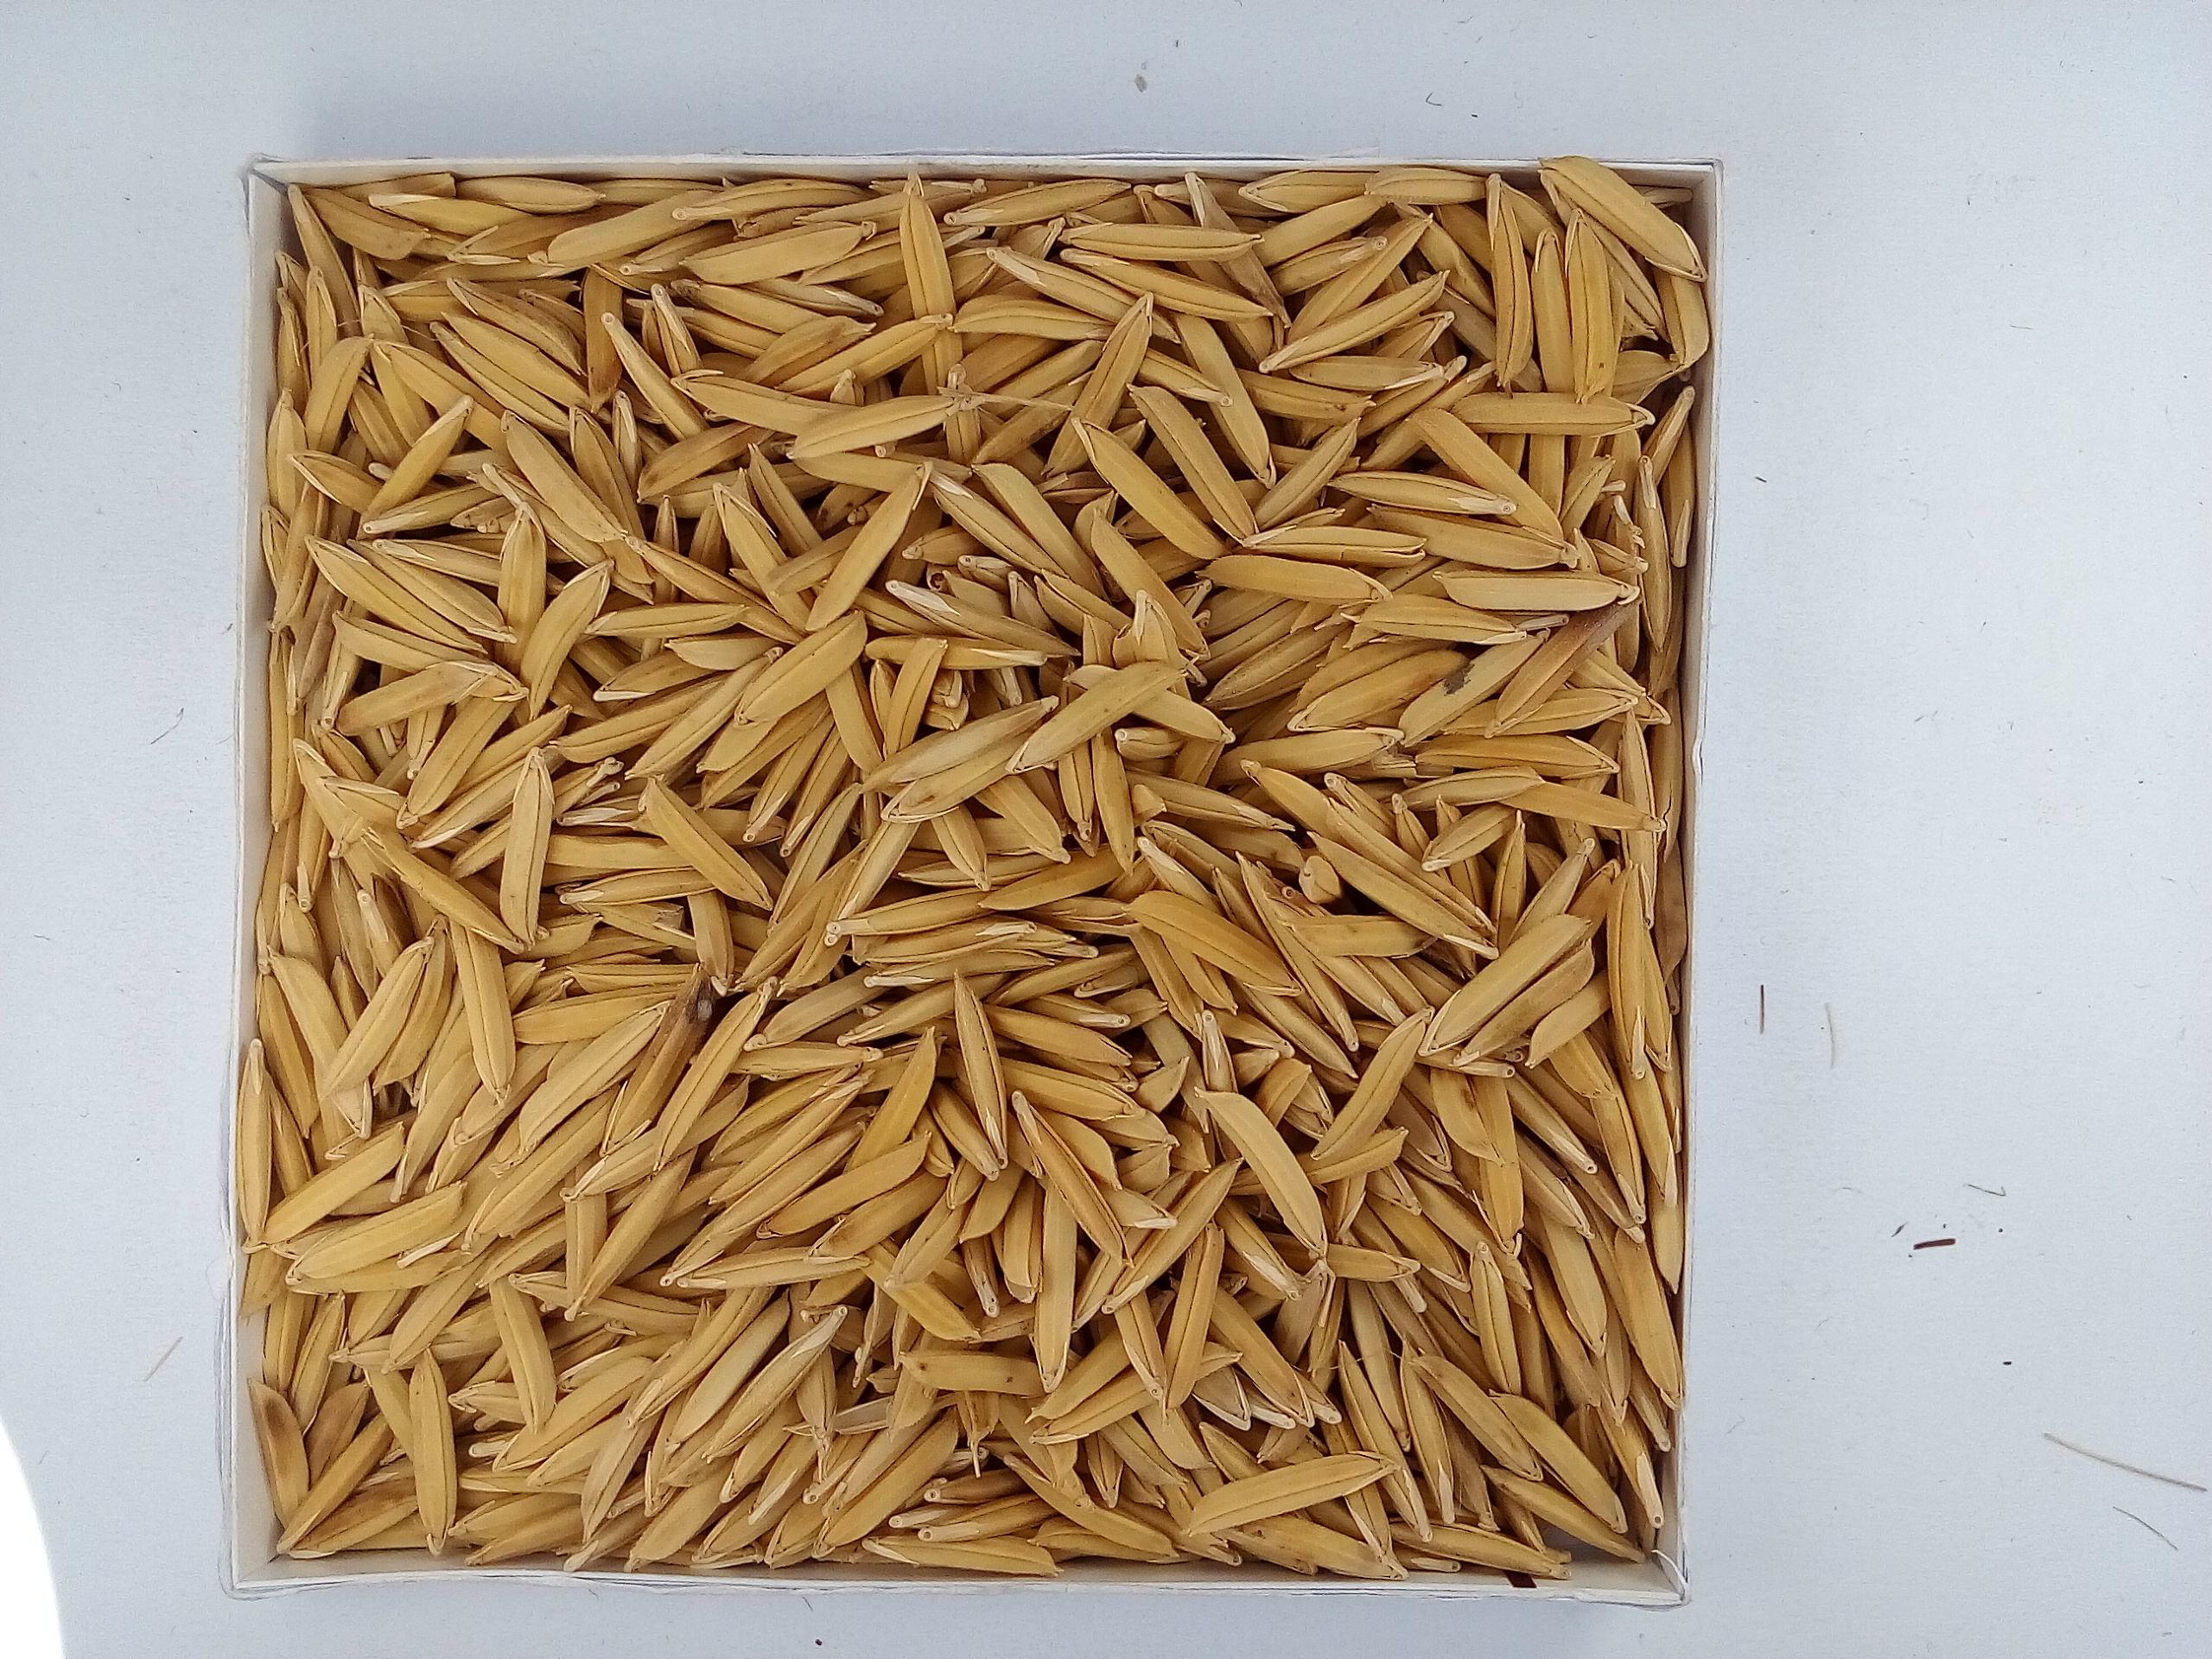
Rice seed variety: Unknown